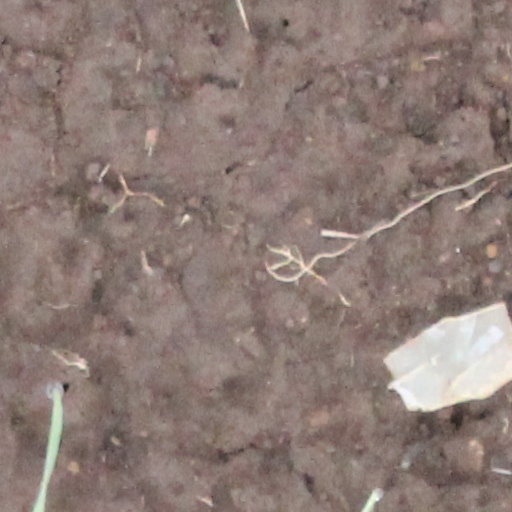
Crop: wheat